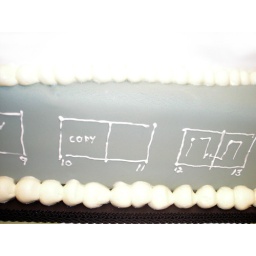
Detail of cake recreating the thumbnails Mort created in planning the structure of the book out.